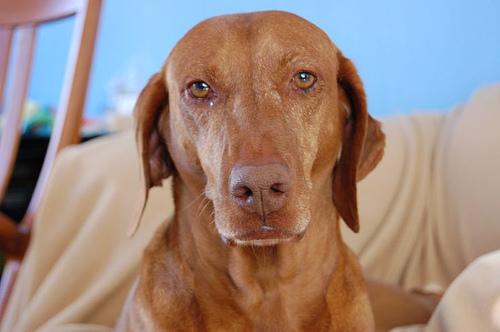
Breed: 210-n000048-vizsla